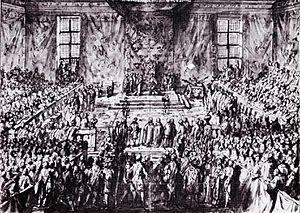
1654 est une année commune commençant un jeudi.